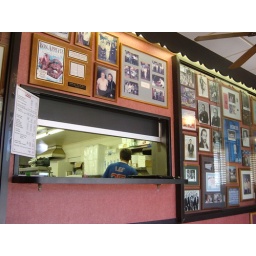
The take-out window at Bullock's is surrounded by signed photos of celebrities, dubbed the wall of fame. By Elizabeth Friend